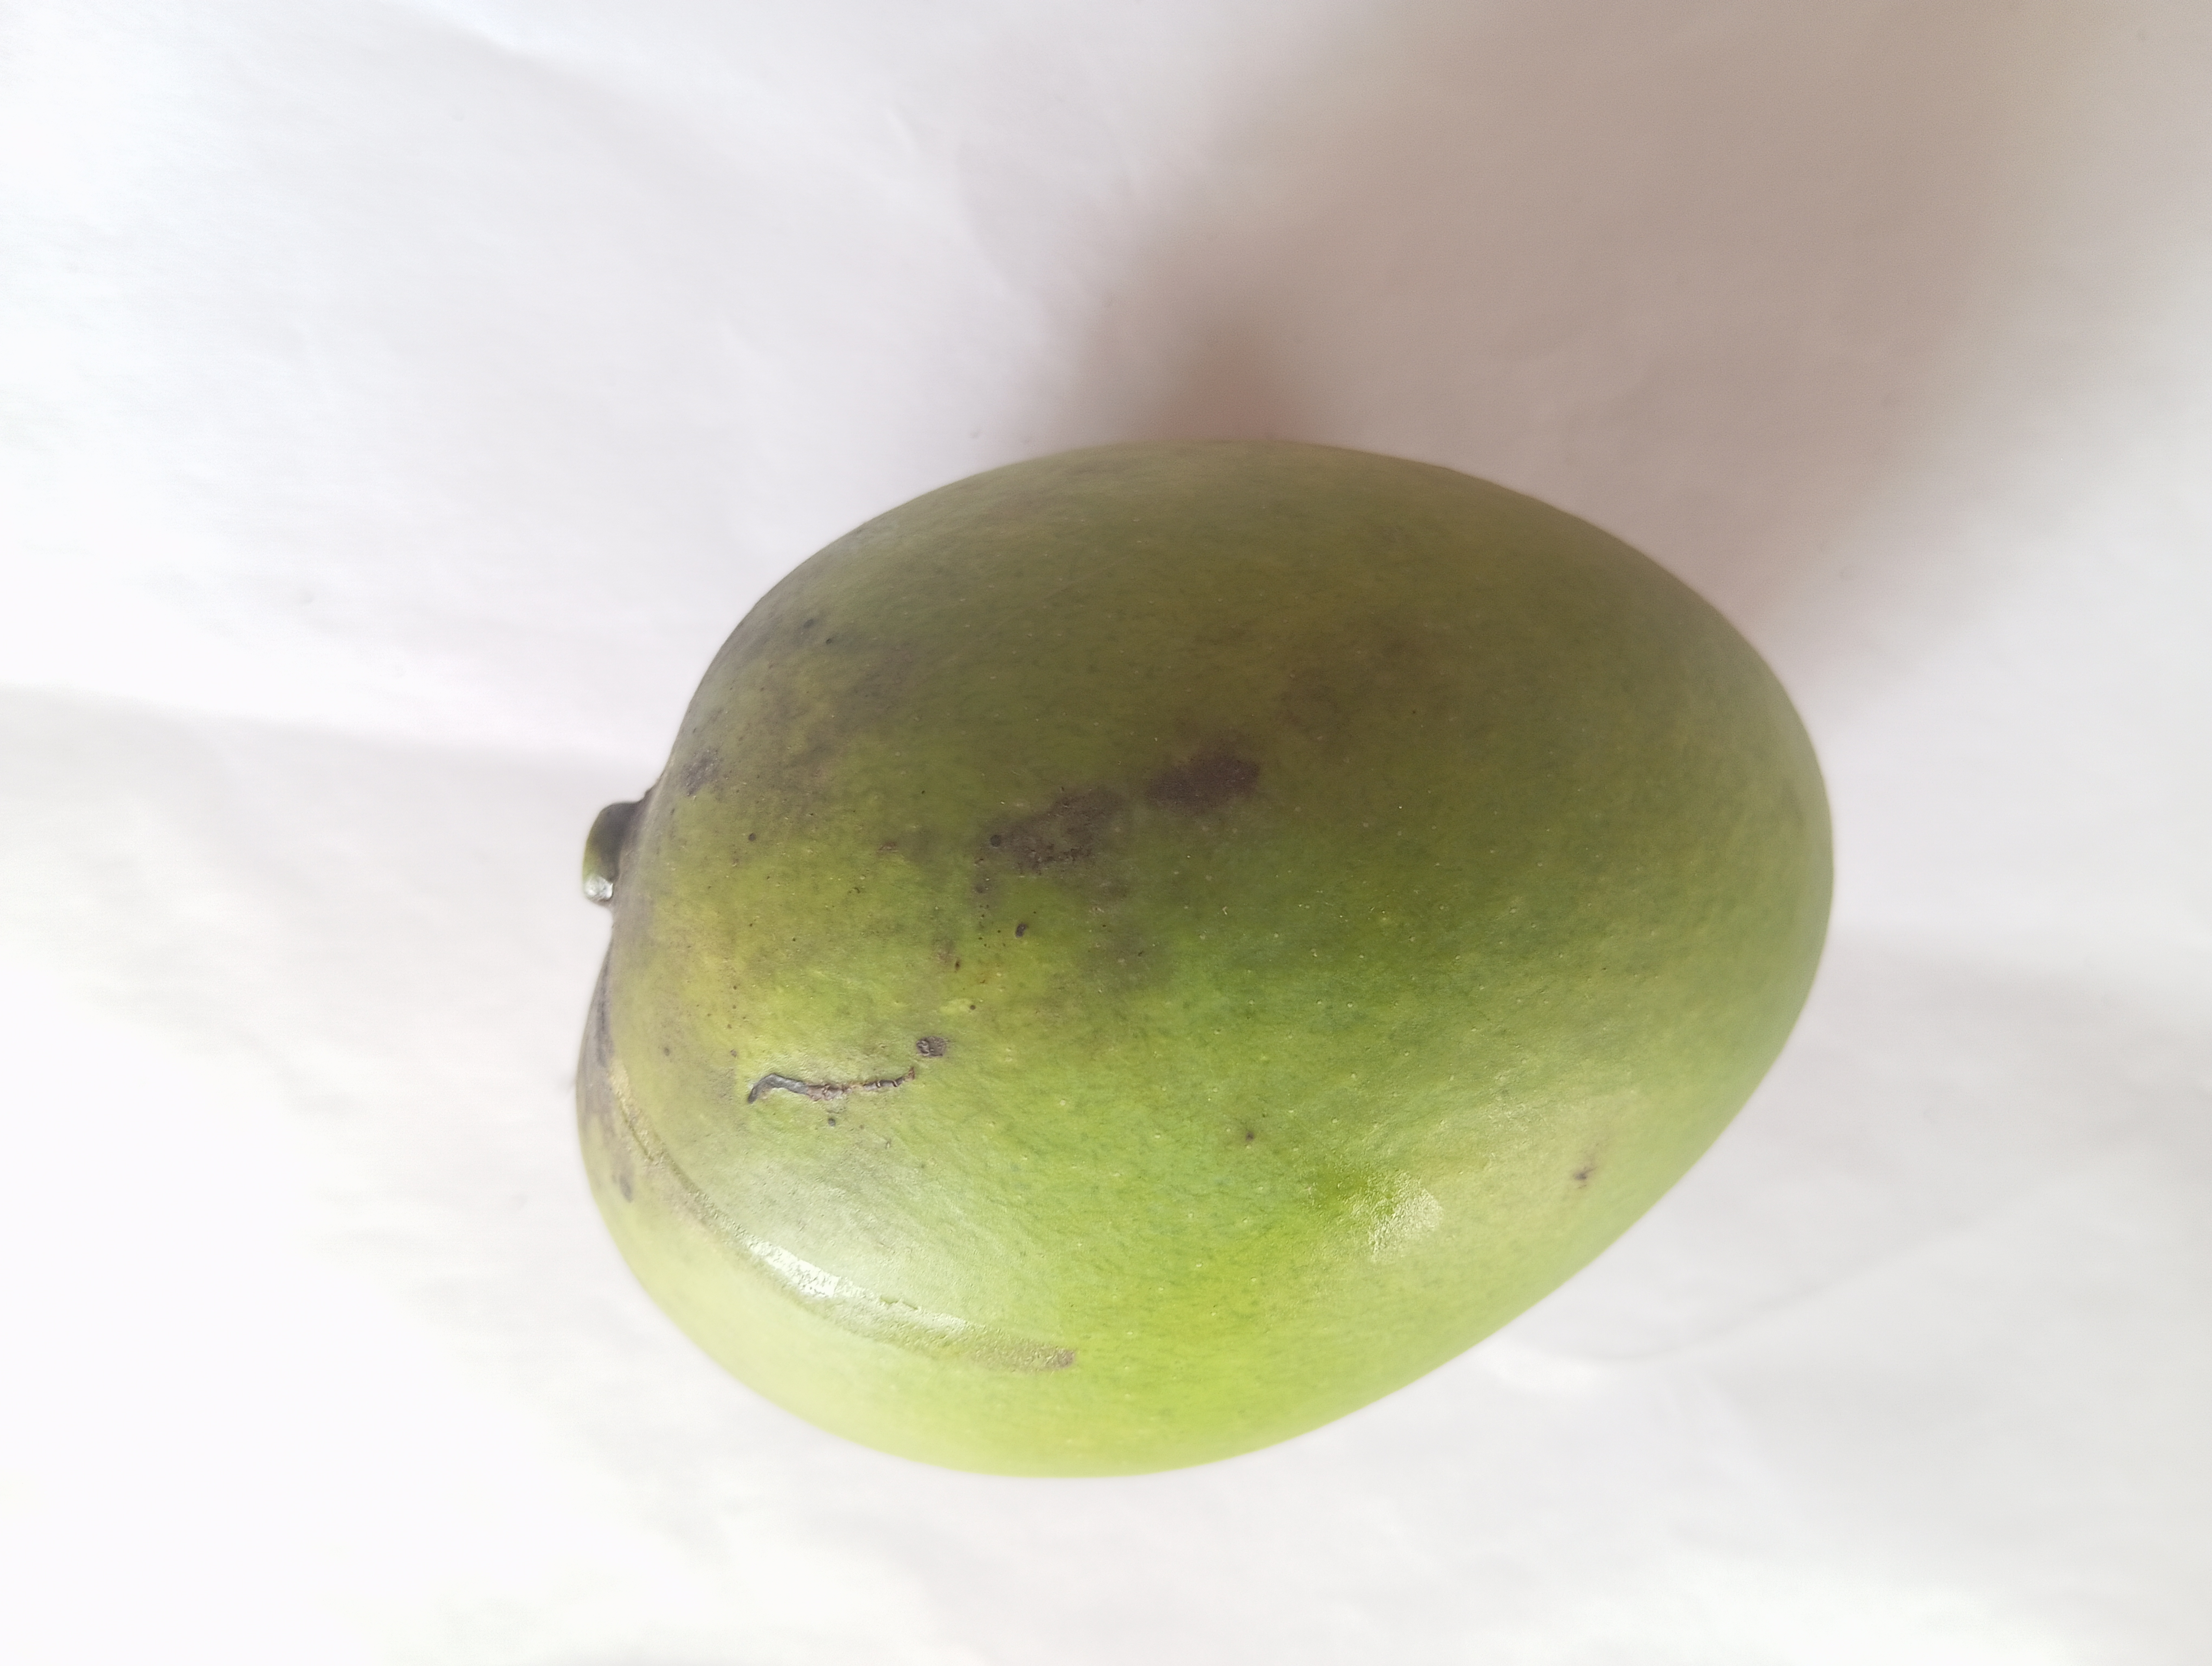
Mango variety: Harivanga